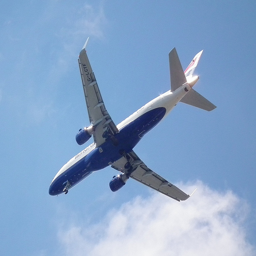
View from under a large plane flying in the sky.
a plane flying by during a partially cloudy sky
there is a close up view of a white and blue plane flying
The under body of a blue and white airplane against a light blue sky.
blue and white passenger jet as viewed from below